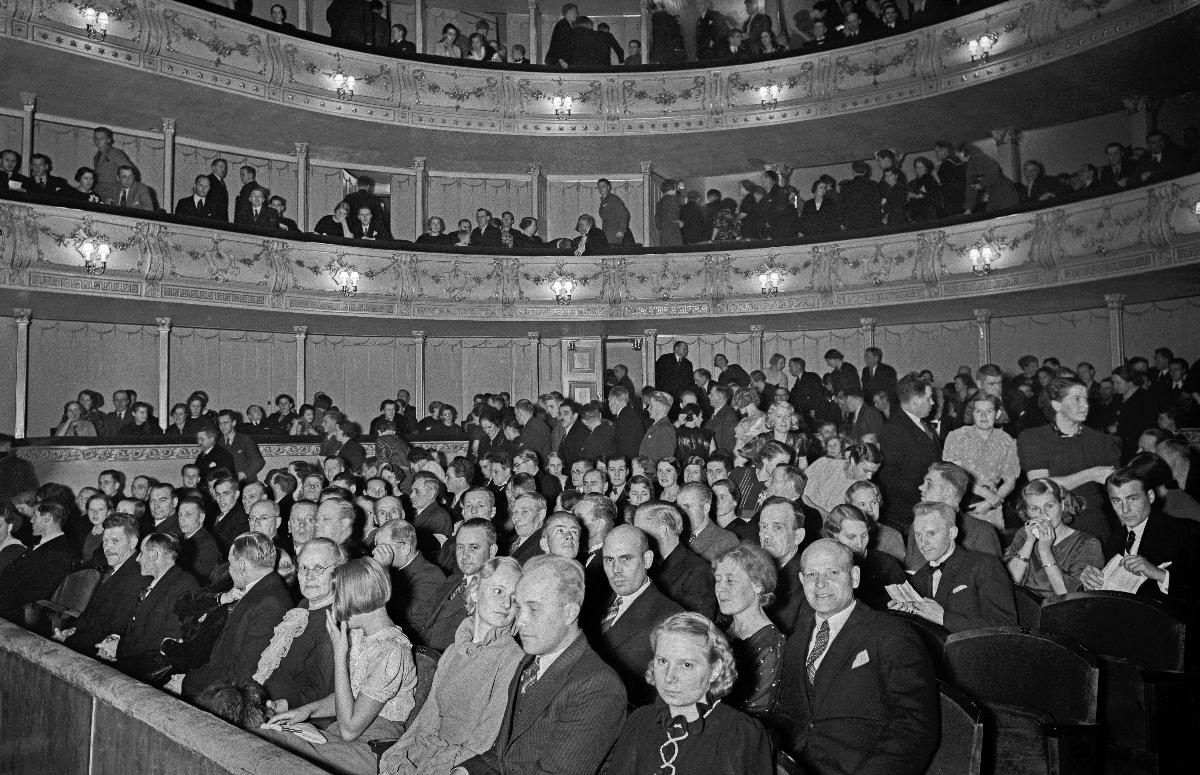
Svenska Teatern
Svenska Teatern
sisällön kuvaus: Teatteritaloyhtiön kutsuvieraita Ruotsalaisen teatterin sali Helsingissä syyskuussa 1936. content description: The building of the Swedish Theatre in Helsinki 1936. Invited guests of the Theatre House Company in The Swedish Theatre's hall in Helsinki in September 1936. innehållsbeskrivning: Teaterhusbolagets inbjudna gäster i Svenska teaterns salong i Helsingfors i september 1936.
Kuvaaja: Sundström, Hugo, kuvaaja
Vuosi: 1936
Paikka: Suomi, Uusimaa, Helsinki
Aiheet: teatterirakennukset; teatterit (organisaatiot); rakennukset; sisäkuva; HBL; theatre buildings; theatres; buildings; architecture; interiors; teaterbyggnader; teatrar (organisationer); byggnader; arkitektur; teater; interiörer